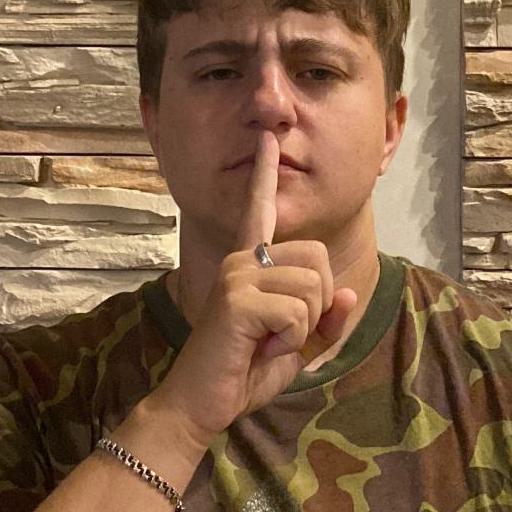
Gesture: mute